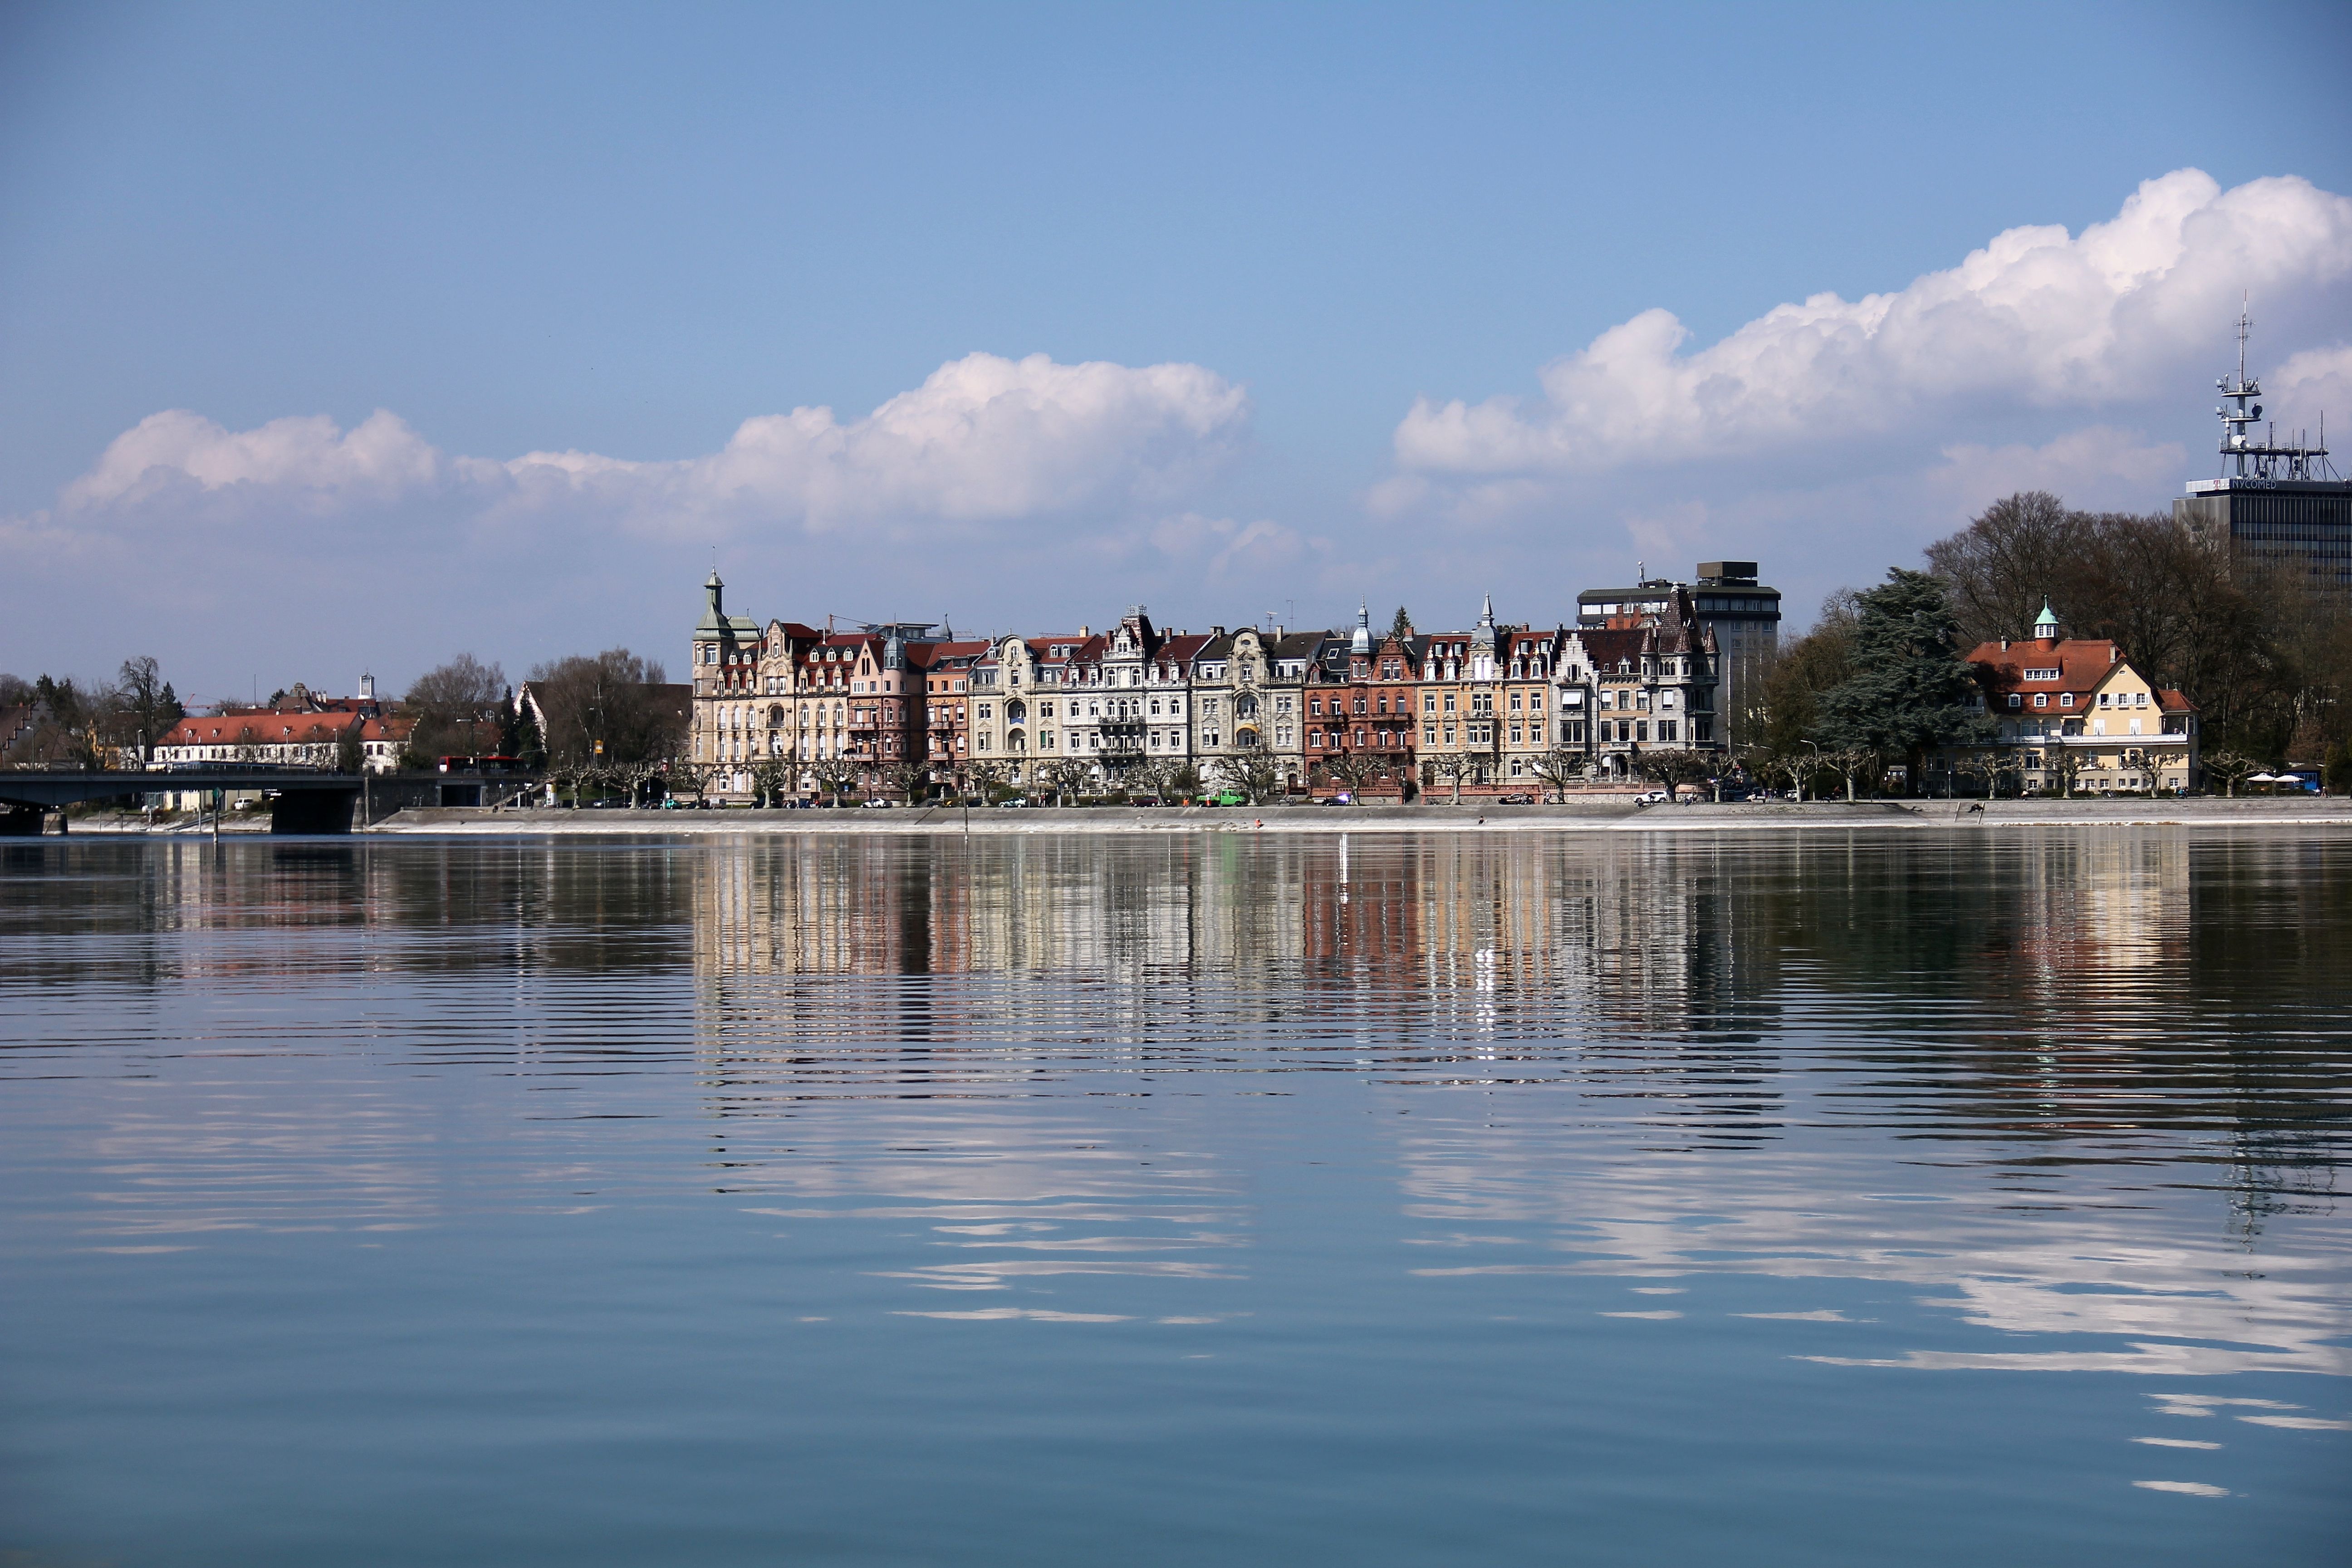
sea, water, dock, skyline, morning, lake, building, city, river, cityscape, reflection, vehicle, bay, harbor, waterway, body of water, homes, mirroring, constance